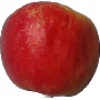
Label: Apple Red Yellow 1